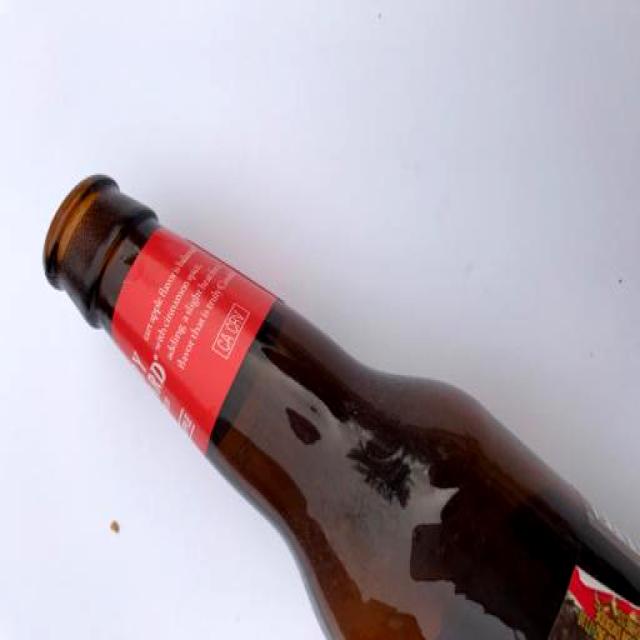
Label: Glass